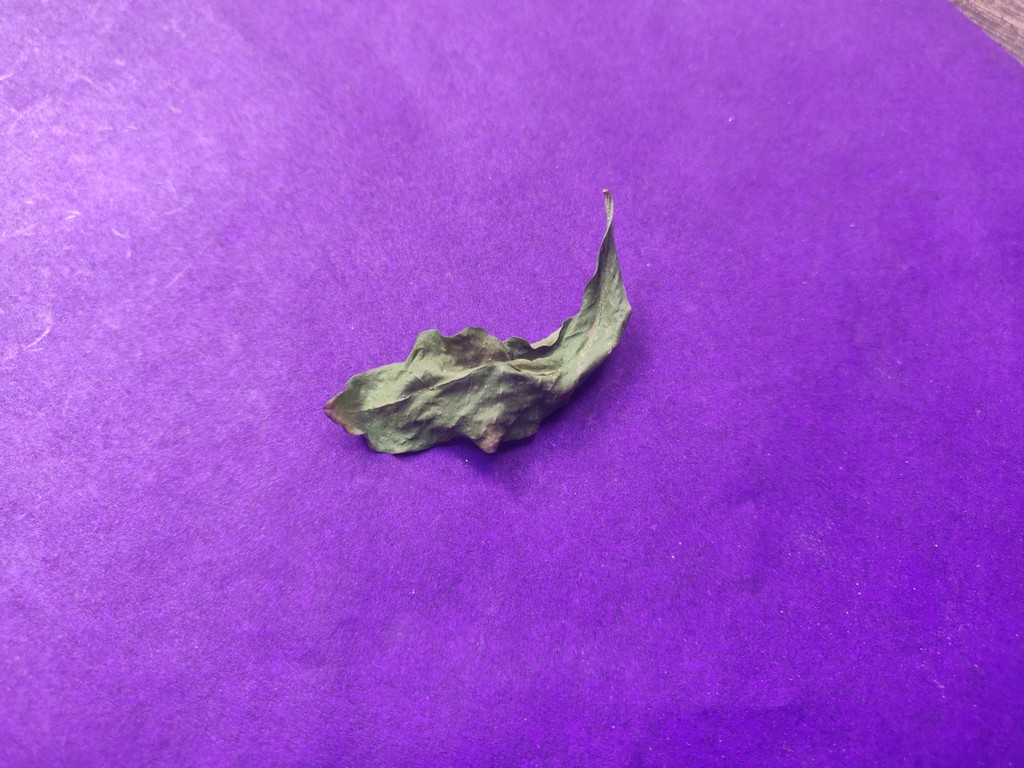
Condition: Dried
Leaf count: single
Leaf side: unknown